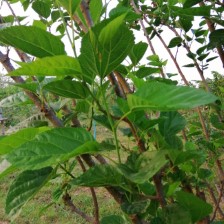
Variety: BlackAustralia